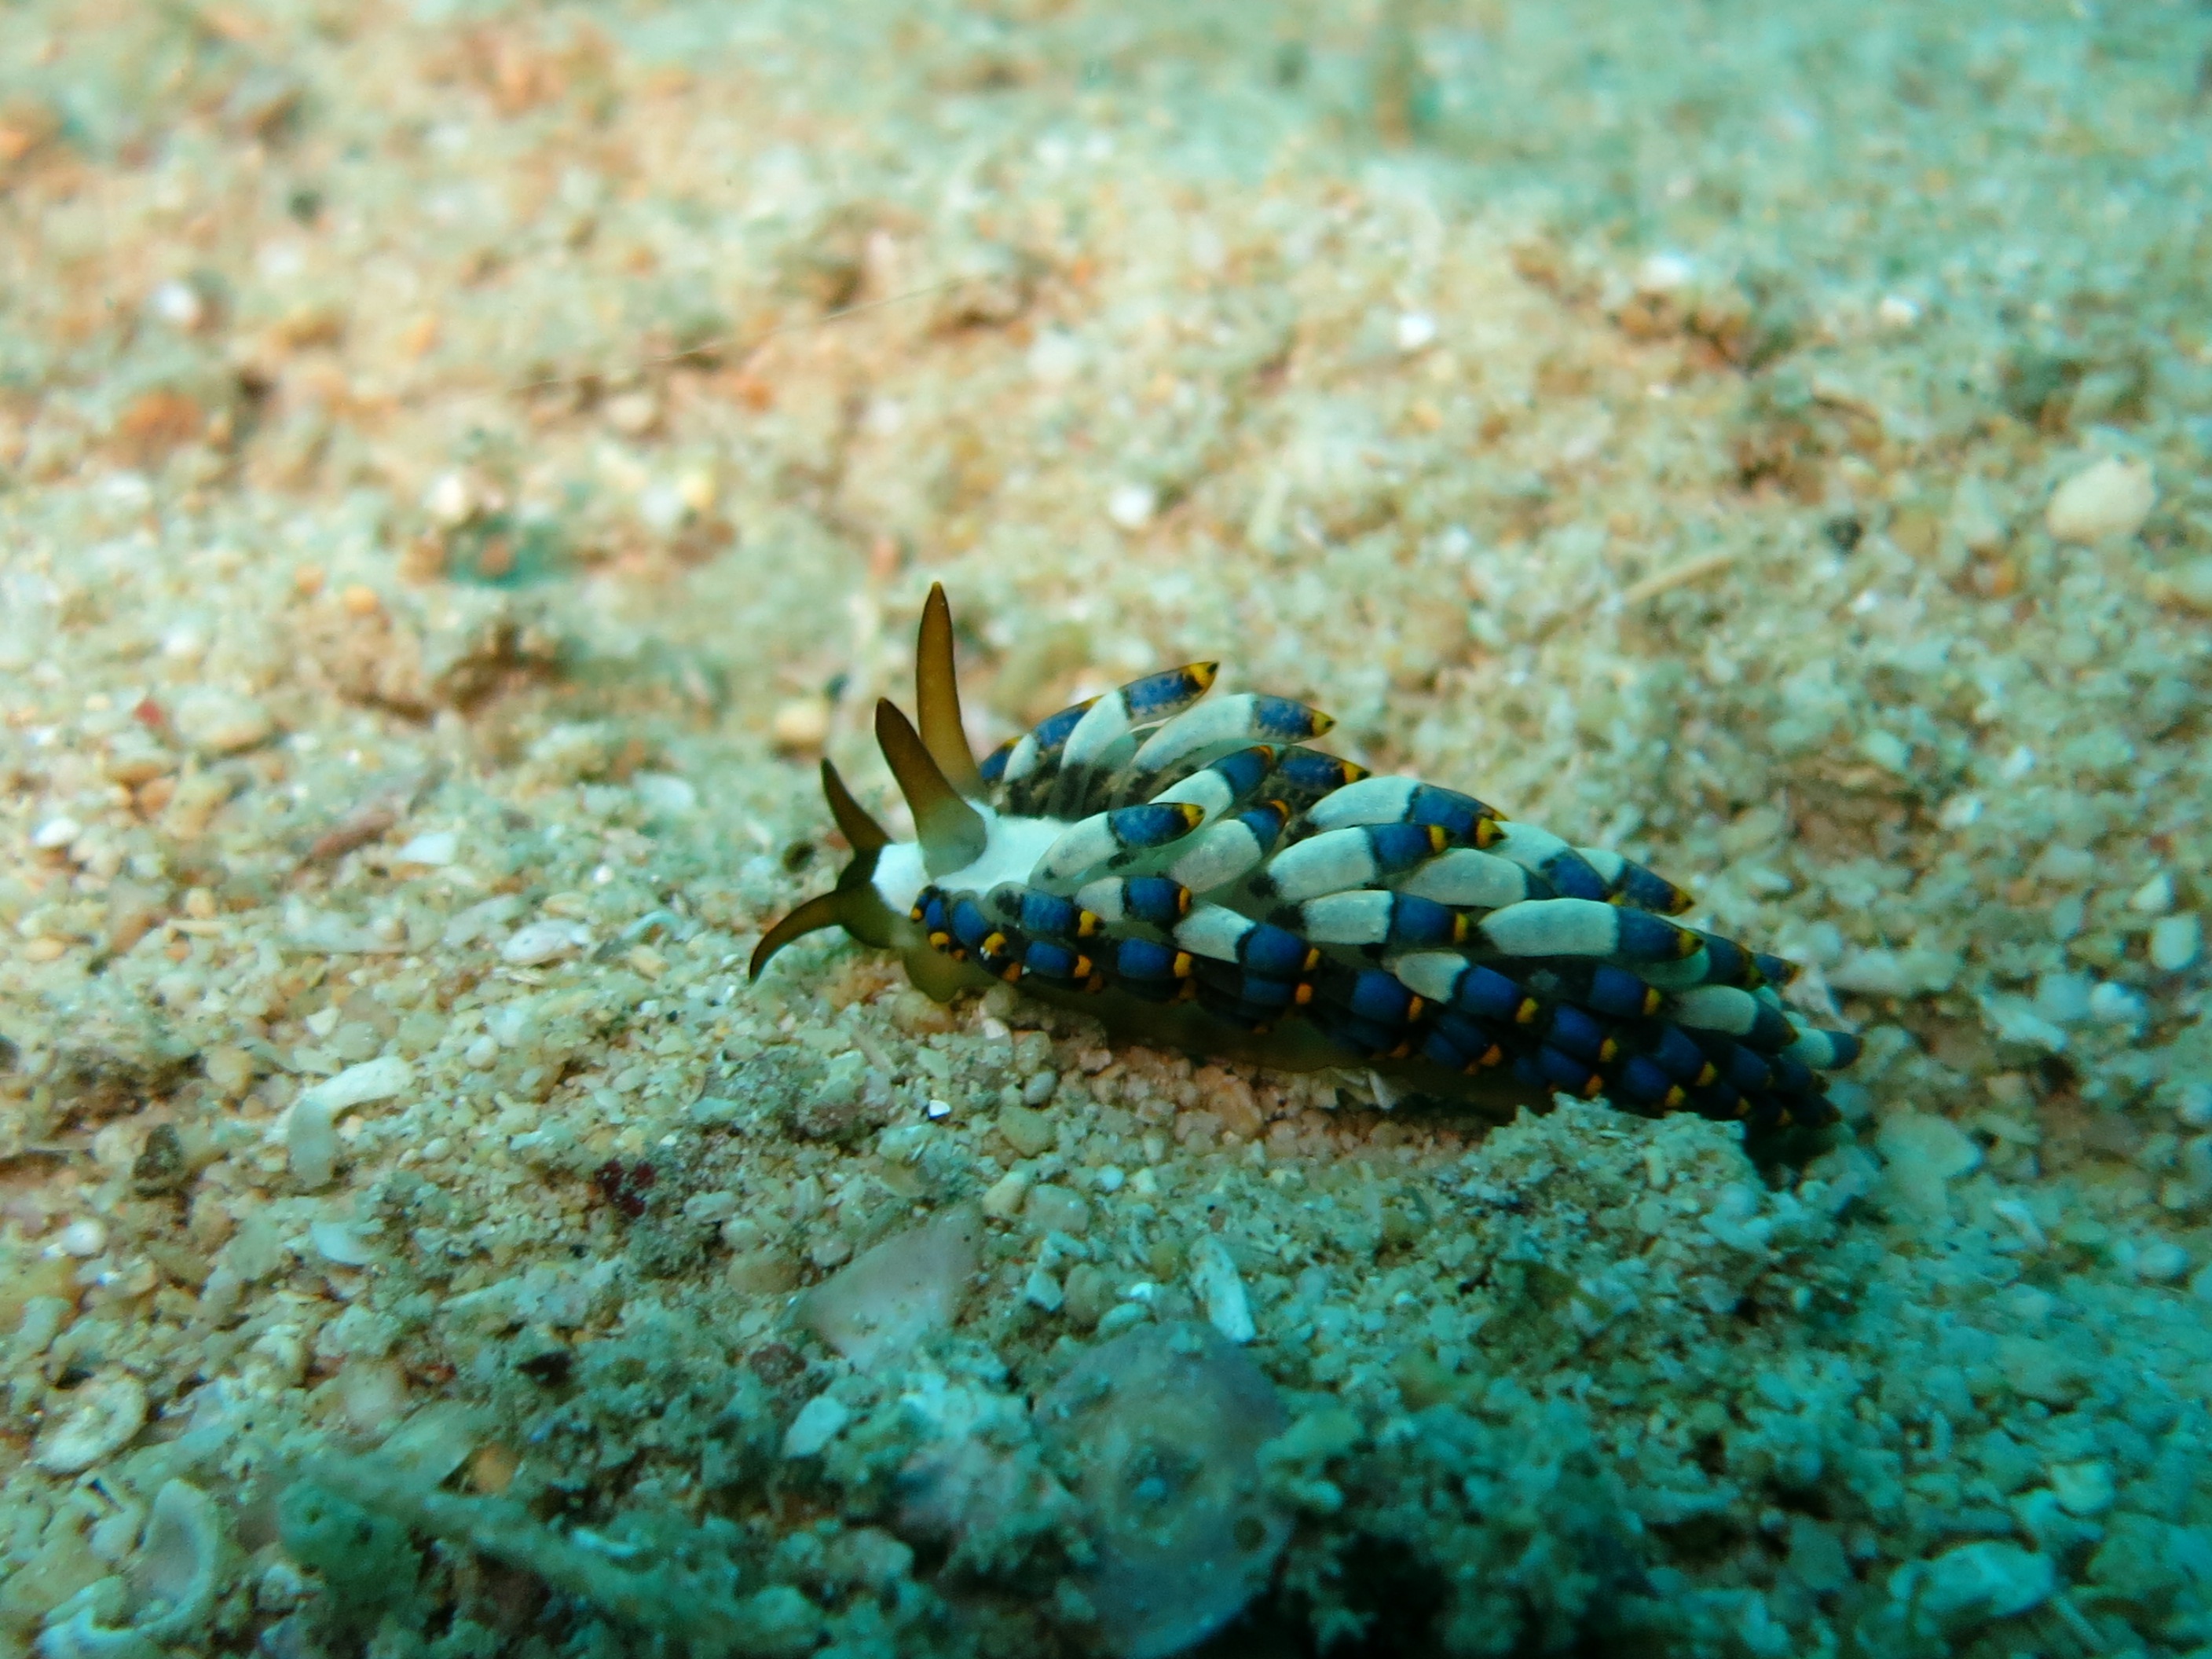
sea, water, nature, ocean, vacation, diving, wildlife, underwater, food, tropical, biology, blue, aquatic, fauna, coral, invertebrate, reef, scuba diver, diver, marine, scuba, slug, nudibranch, macro photography, scuba diving, cuthona kanga, sea slug, marine biology